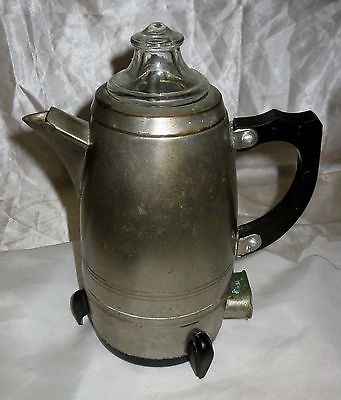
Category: kettle